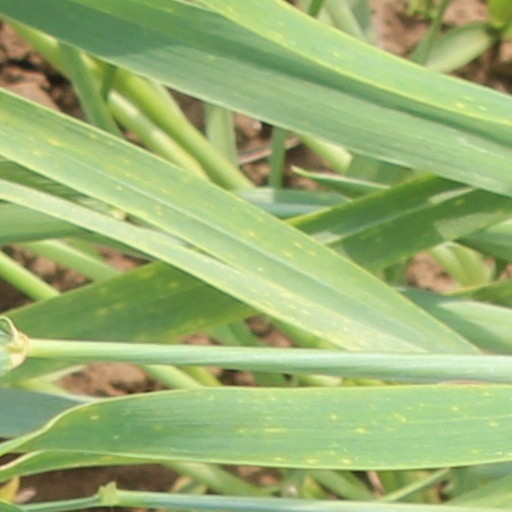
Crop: wheat